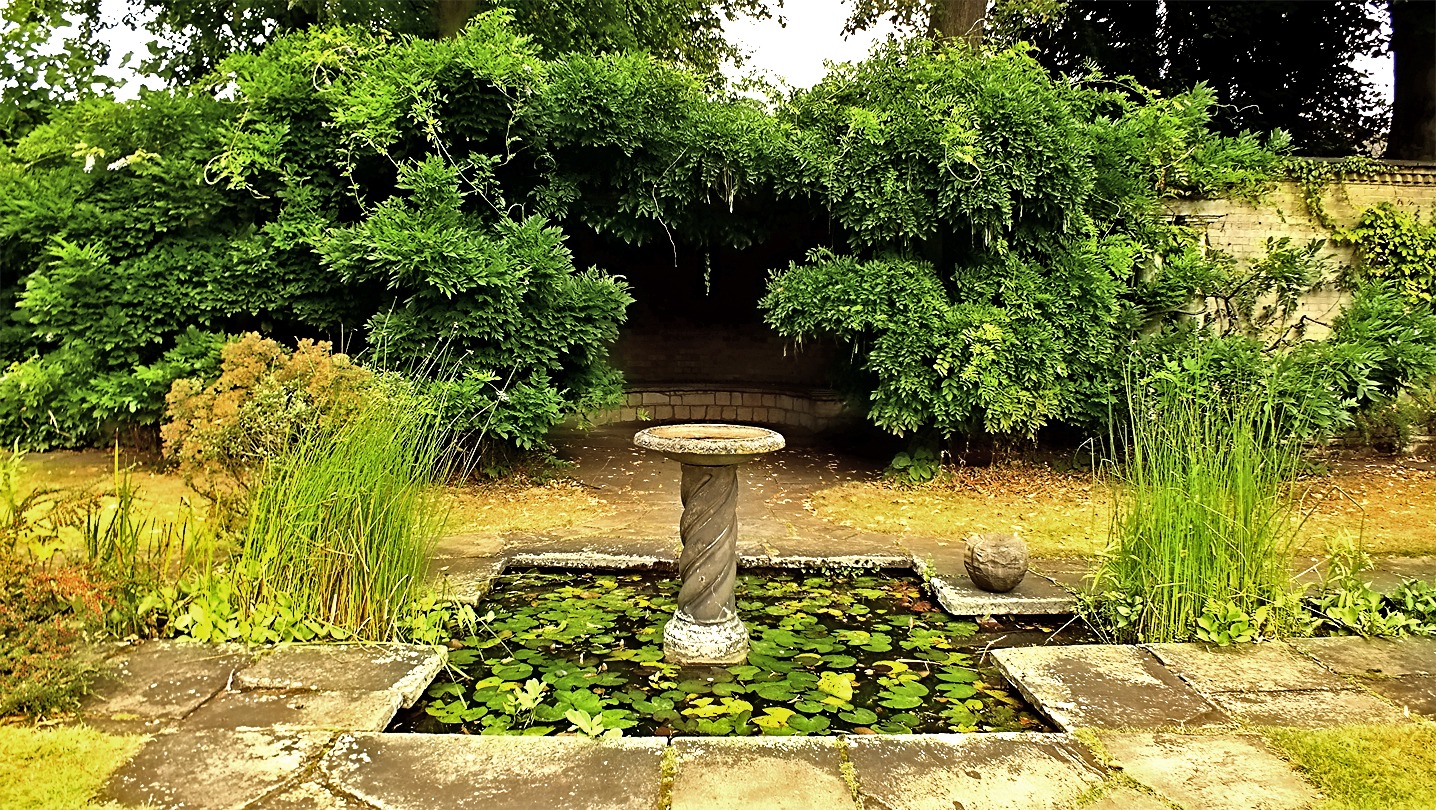
tree, outdoor, plant, lawn, flower, view, vacation, pool, pond, relax, tranquil, scenic, peaceful, natural, backyard, calm, botany, garden, tourism, leisure, outdoors, relaxation, courtyard, shrub, botanical garden, ornamental, woodland, yard, birdbath, landscape architect, holiday garden